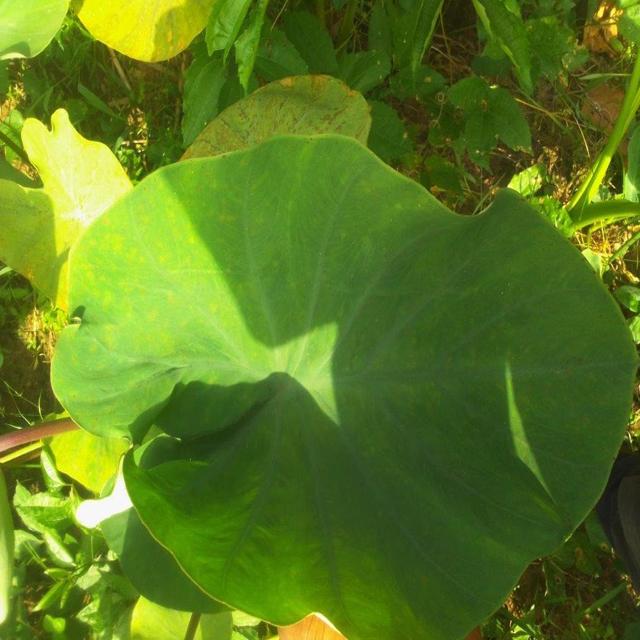
Label: Healthy